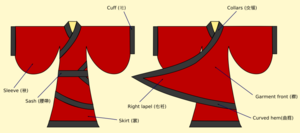
Le hanfu est le vêtement traditionnel porté par les Hans avant la dynastie Qing. Il est aussi appelé hanzhuang ou huafu.